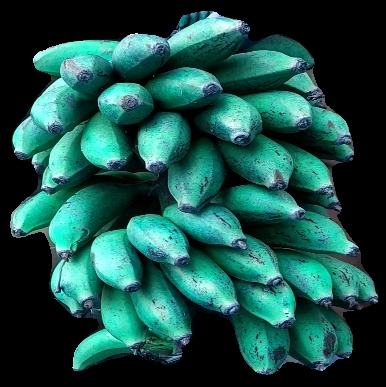
Variety: rasbale
Grade: grade3